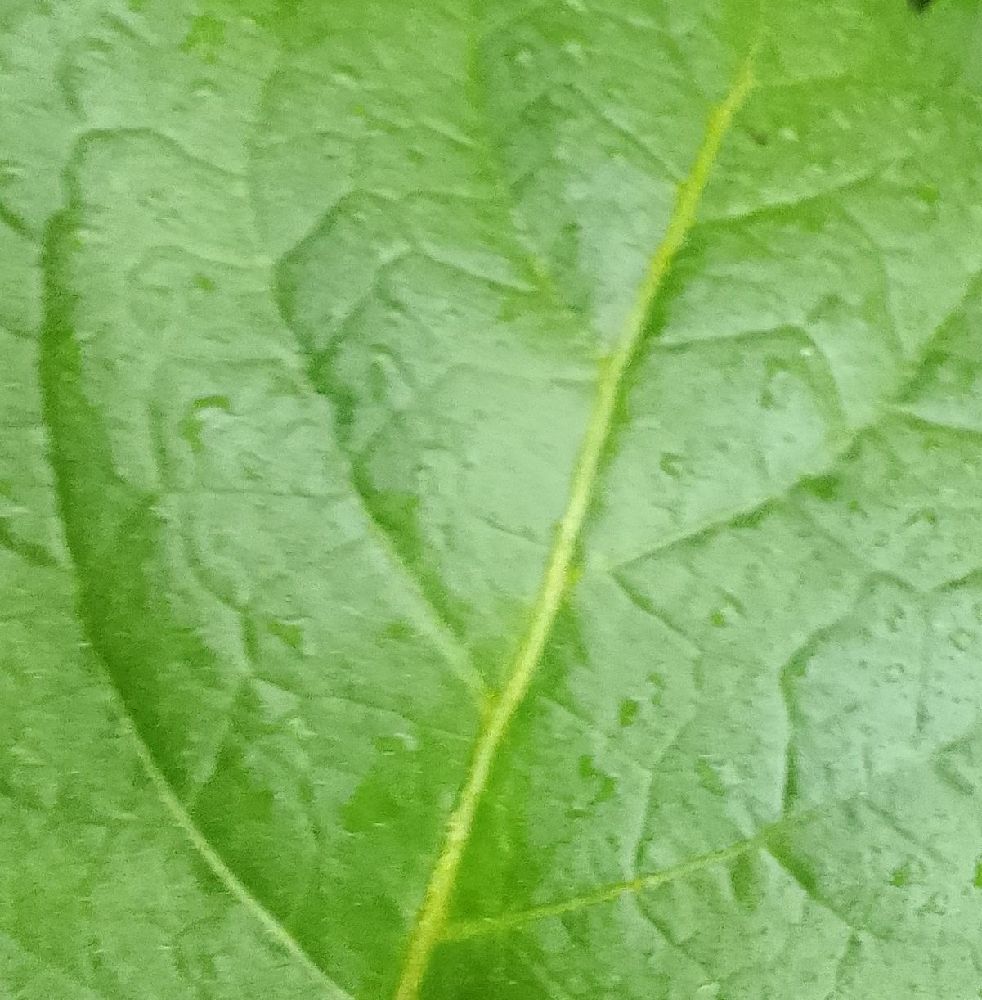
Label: Healthy